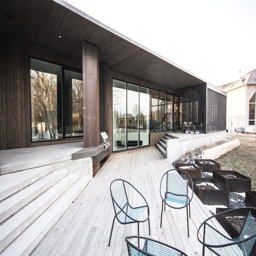
floor - to - ceiling windows and a cascade of terraces open towards the backyard .